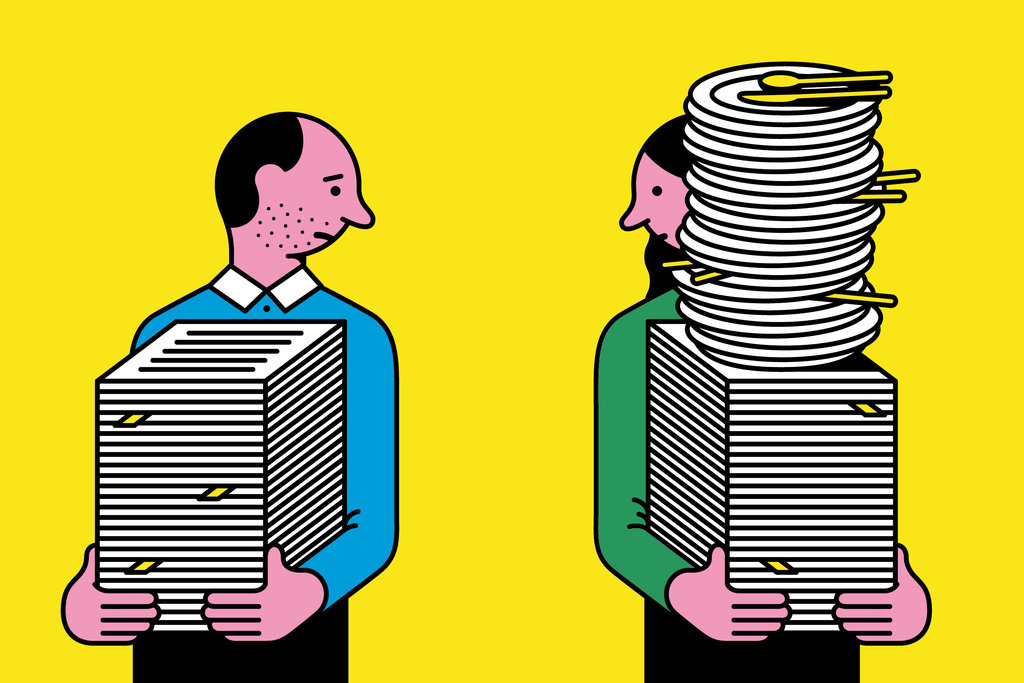
Gender: men